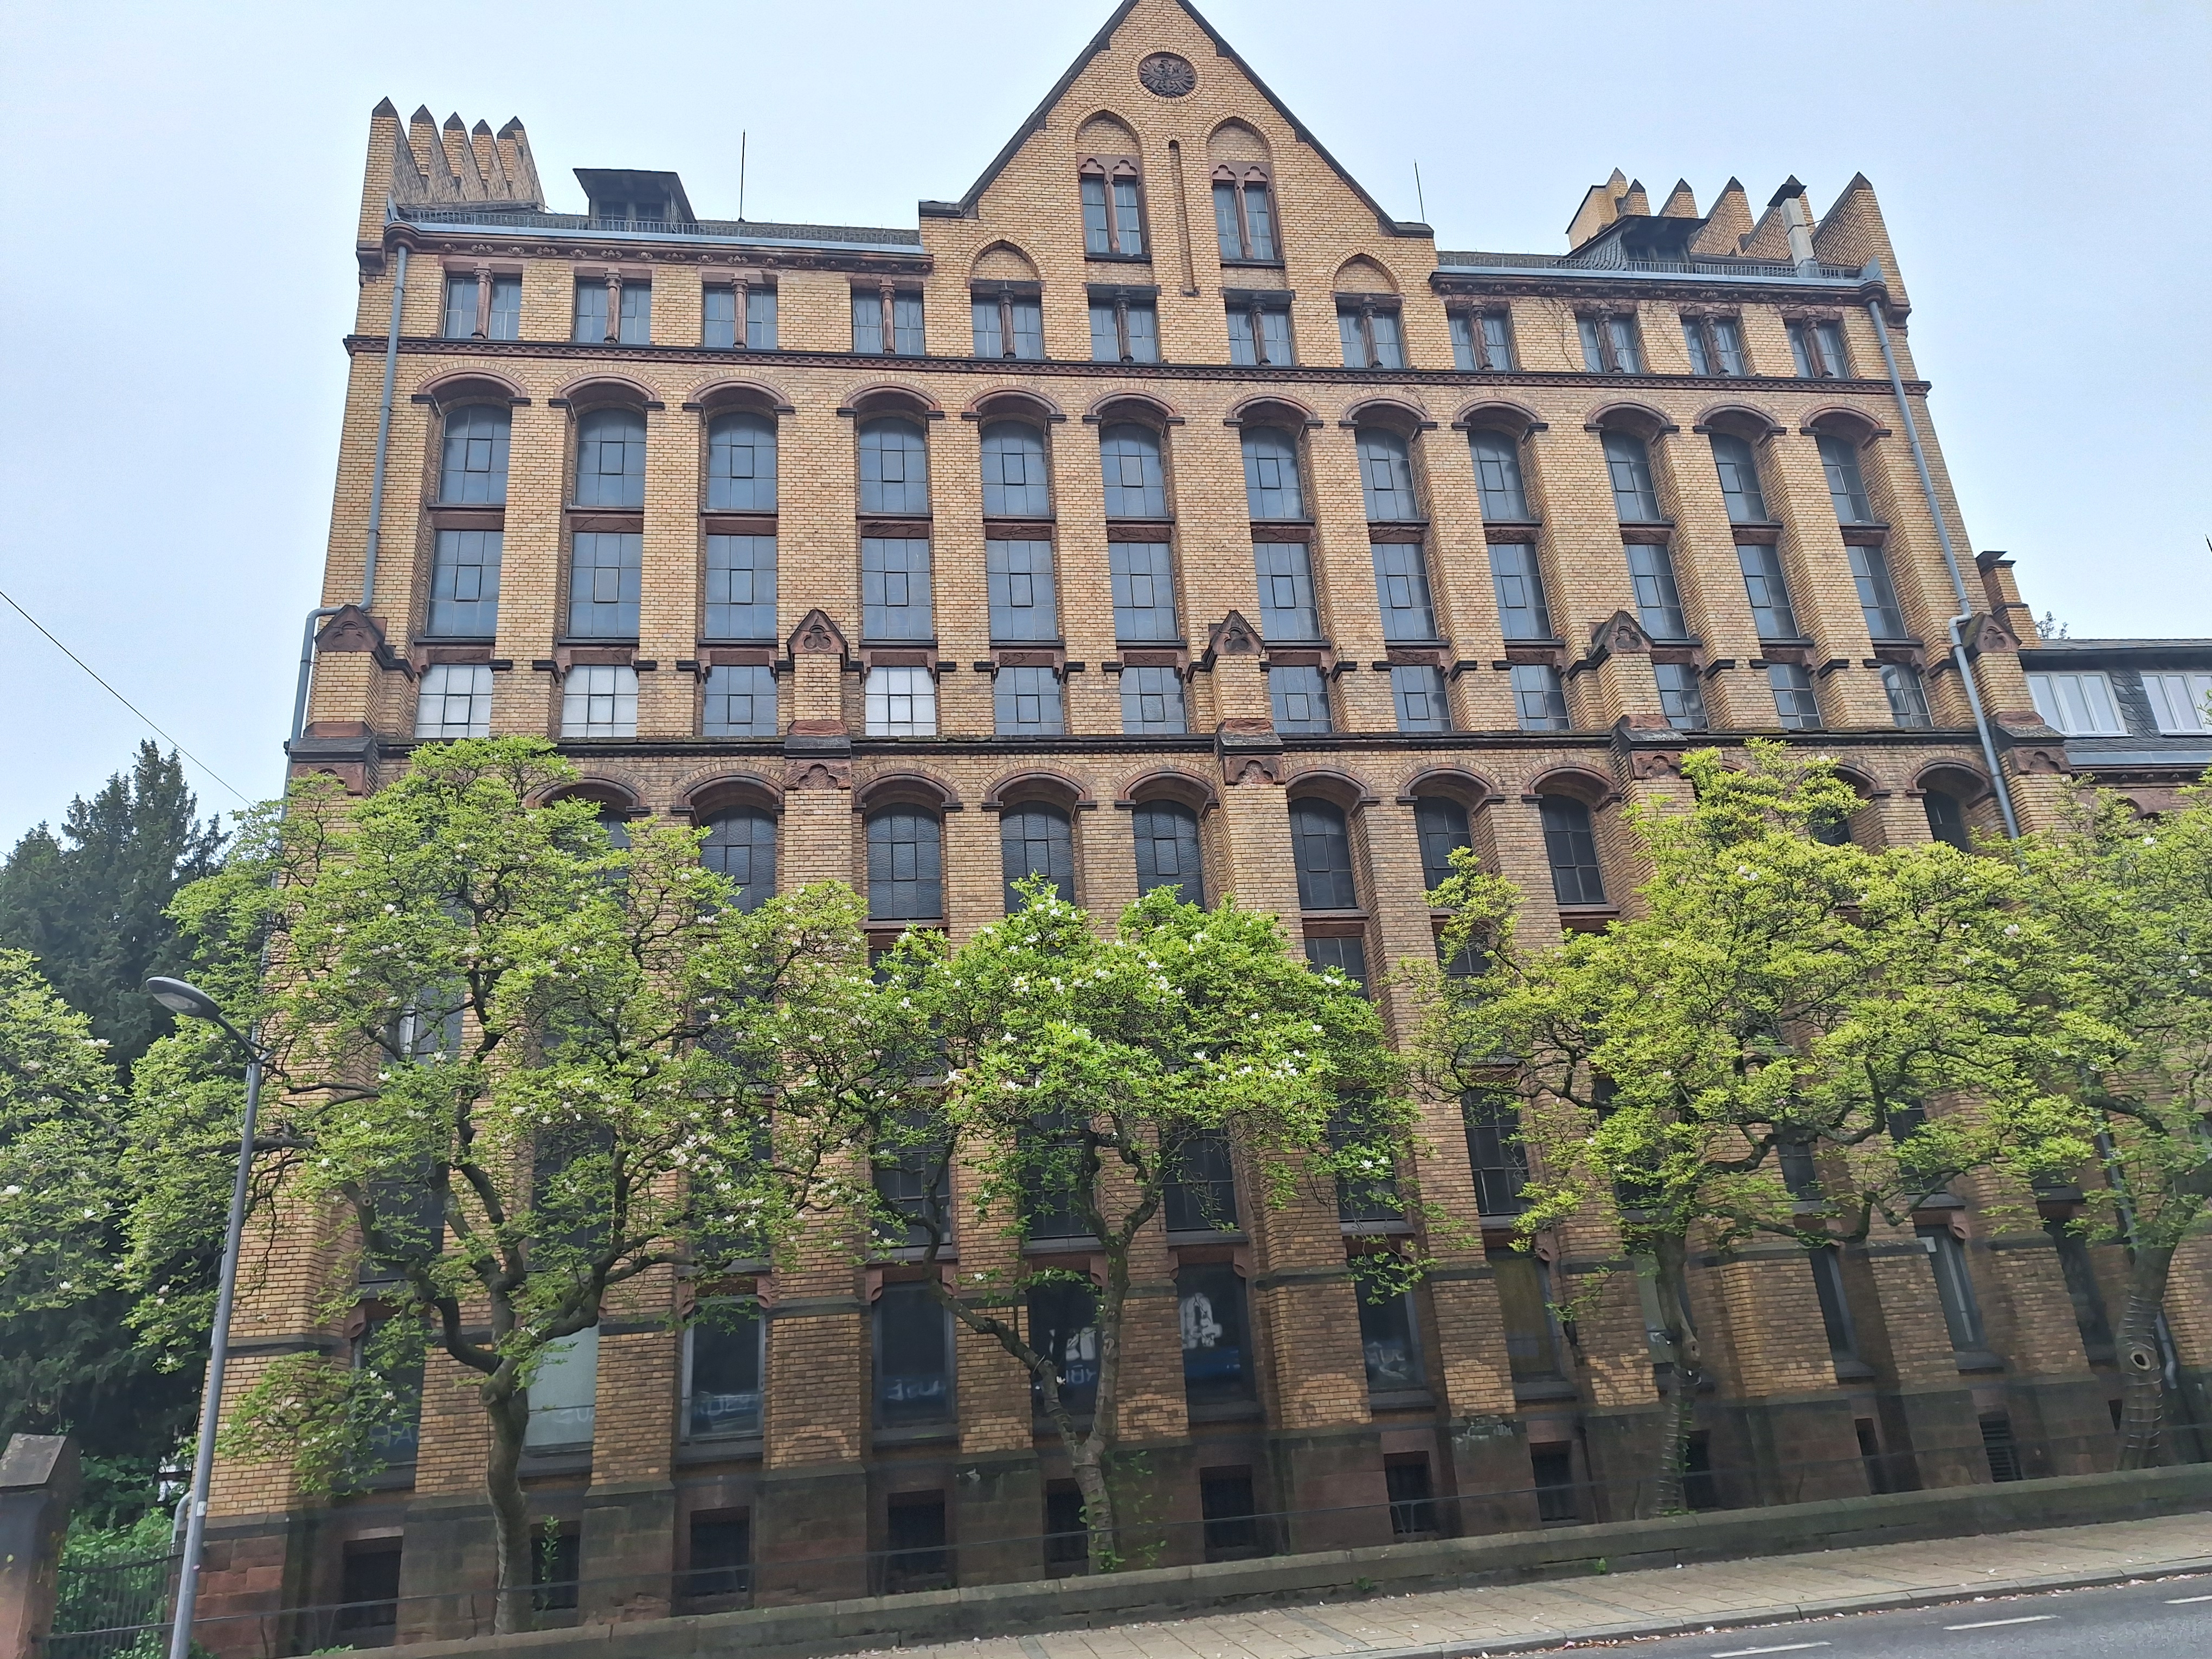
Building: Universitätsstraße 25